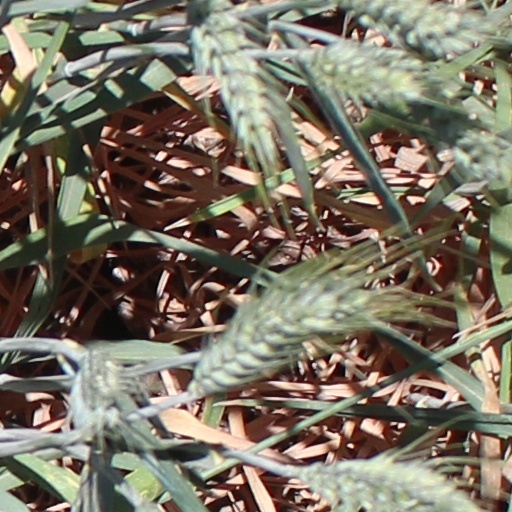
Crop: wheat